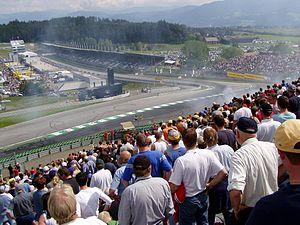
Le Circuit de Spielberg, auparavant appelé Österreichring puis A1-Ring et désormais Red Bull Ring, est un circuit automobile situé dans la commune de Spielberg en Autriche. Il est souvent incorrectement indiqué que le circuit est situé à Zeltweg car cette ville est plus connue que Spielberg ; avant de se tenir sur l'Österreichring, le Grand Prix automobile d'Autriche avait lieu sur le circuit de Zeltweg.